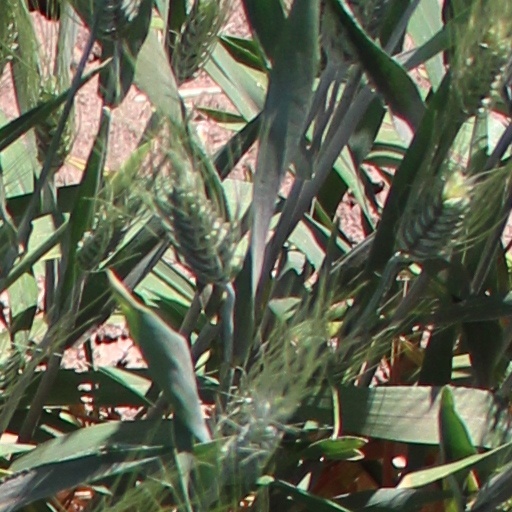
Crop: wheat